Wachau

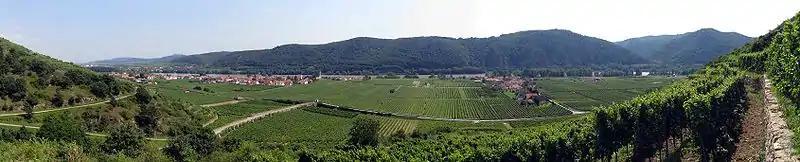
Wachau Valley, near Dürnstein (Unterloiben on the left and Oberloiben)

The town of Dürnstein was established in 1019 CE on a rocky promontory along a gentle curve of the Danube river, in the midst of the Wachau valley. Known then as Tirnstein, and described later as the "most romantic place for the picturesque ancient terraced vineyards and monuments, in the Wachau", it was built at an elevation of with fortifications for the settlement and protection against floods. It is 73 km upstream of Vienna. The small walled town, located upstream of Krems, is known for its scenic environment. The town is also well known for some of the residential buildings on the main street; one such building is the refurbished building of Chorherrenstift, which was originally a monastery built in 1410. It was restored in the 18th century.